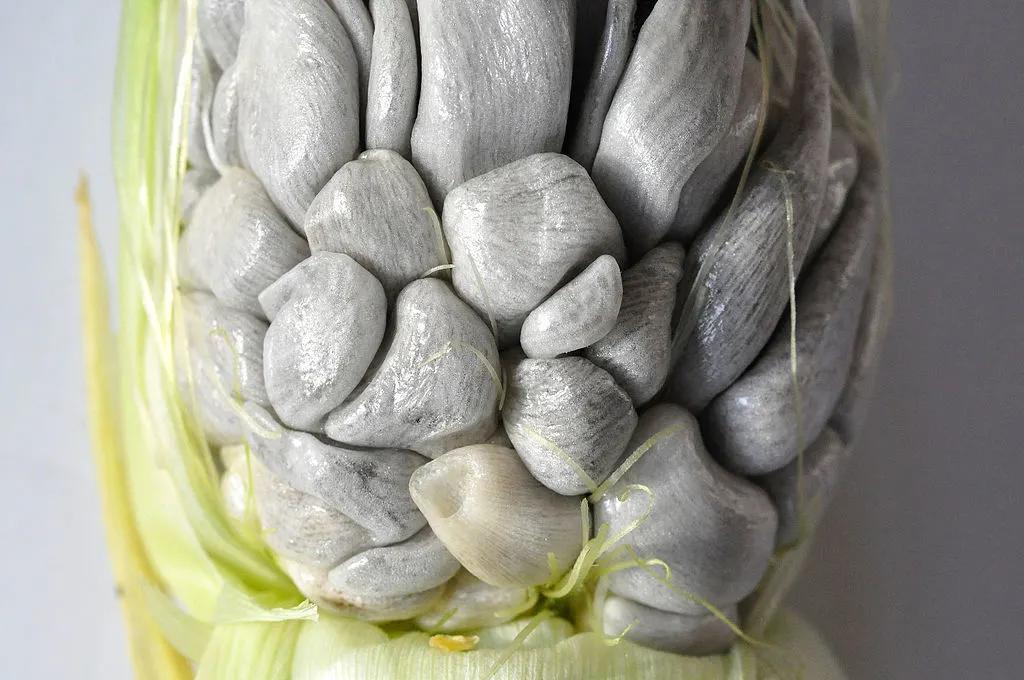
Plant: Corn
Disease: corn smut